Avgustyn Voloshyn

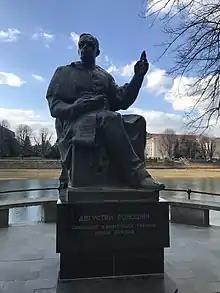
Statue at the Uzh River, in Uzhhorod, of "Avgustyn Voloshyn, President of Carpathian Ukraine, Hero of Ukraine"

In October and November 1944 the Soviet Red Army captured Carpathian Ruthenia, which was incorporated into the Ukrainian SSR. (The government of Czechoslovakia subsequently, on 29 June 1945, agreed to the territory's cession.) The population of Carpathian Ruthenia thus became Soviet citizens.